Rikishi

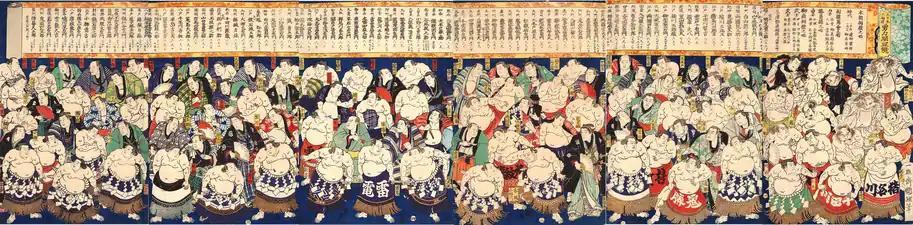
"Illustration of Powerful Professional Sumo Wrestlers in Japan " by (1867).

Eventually, this mix of professional wrestlers and disgraced , along with the commoners who took part in the contests of strength of the street tournaments, came into conflict over money. Tense brawls, even deaths, sometimes occurred. Public order became so disturbed by 1648 that Edo authorities issued an edict banning street sumo and matches organized to raise funds during festivities. The edicts did not stop there, however, and also had an impact on wrestlers for some thirty years, with the publication of an order banning the use of , or ring name, a tradition observed since the Muromachi period. At the same time, instructions sent out to local lords advised drastic savings on suite costs, and the maintenance and recruitment of vassalized wrestlers ceased altogether. Over the next two decades or so, the wrestlers, now without any income, decided to petition the authorities to lift the bans, forming coalitions of interests to protect themselves from any violent repression of their movement.